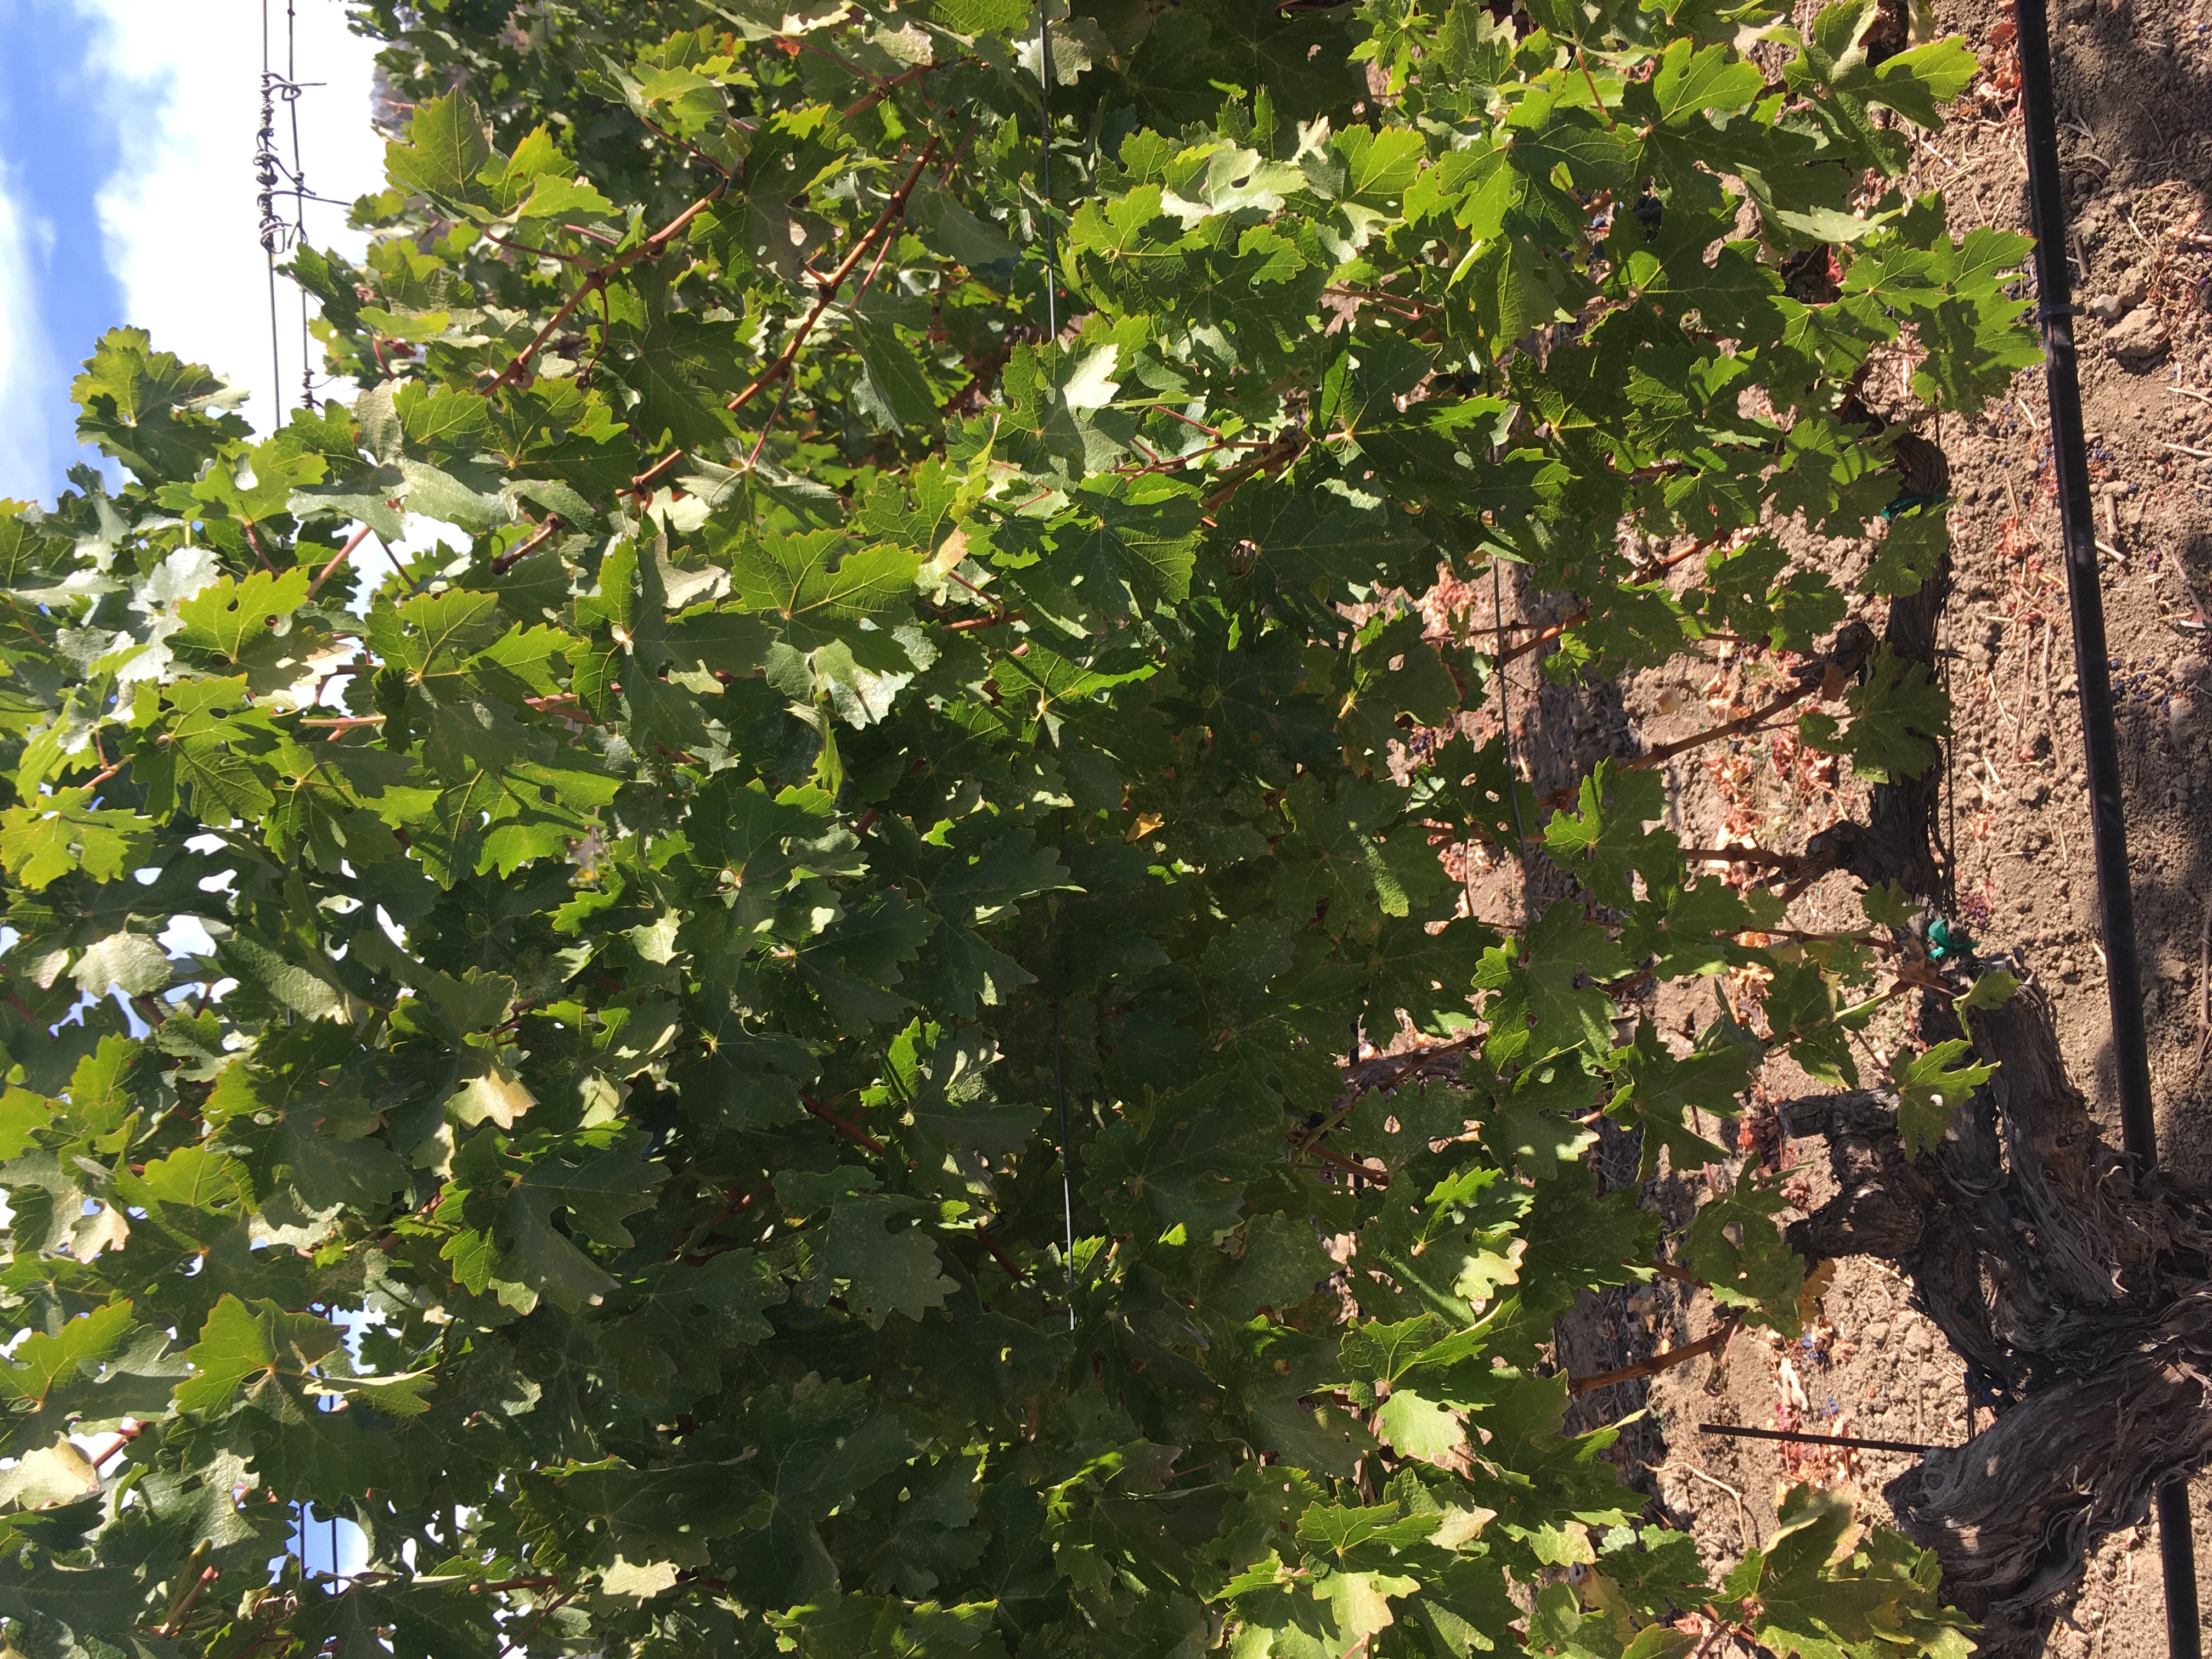
Label: No Virus